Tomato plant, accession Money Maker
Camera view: tilt-top (135 deg); turntable rotation: 180 degrees
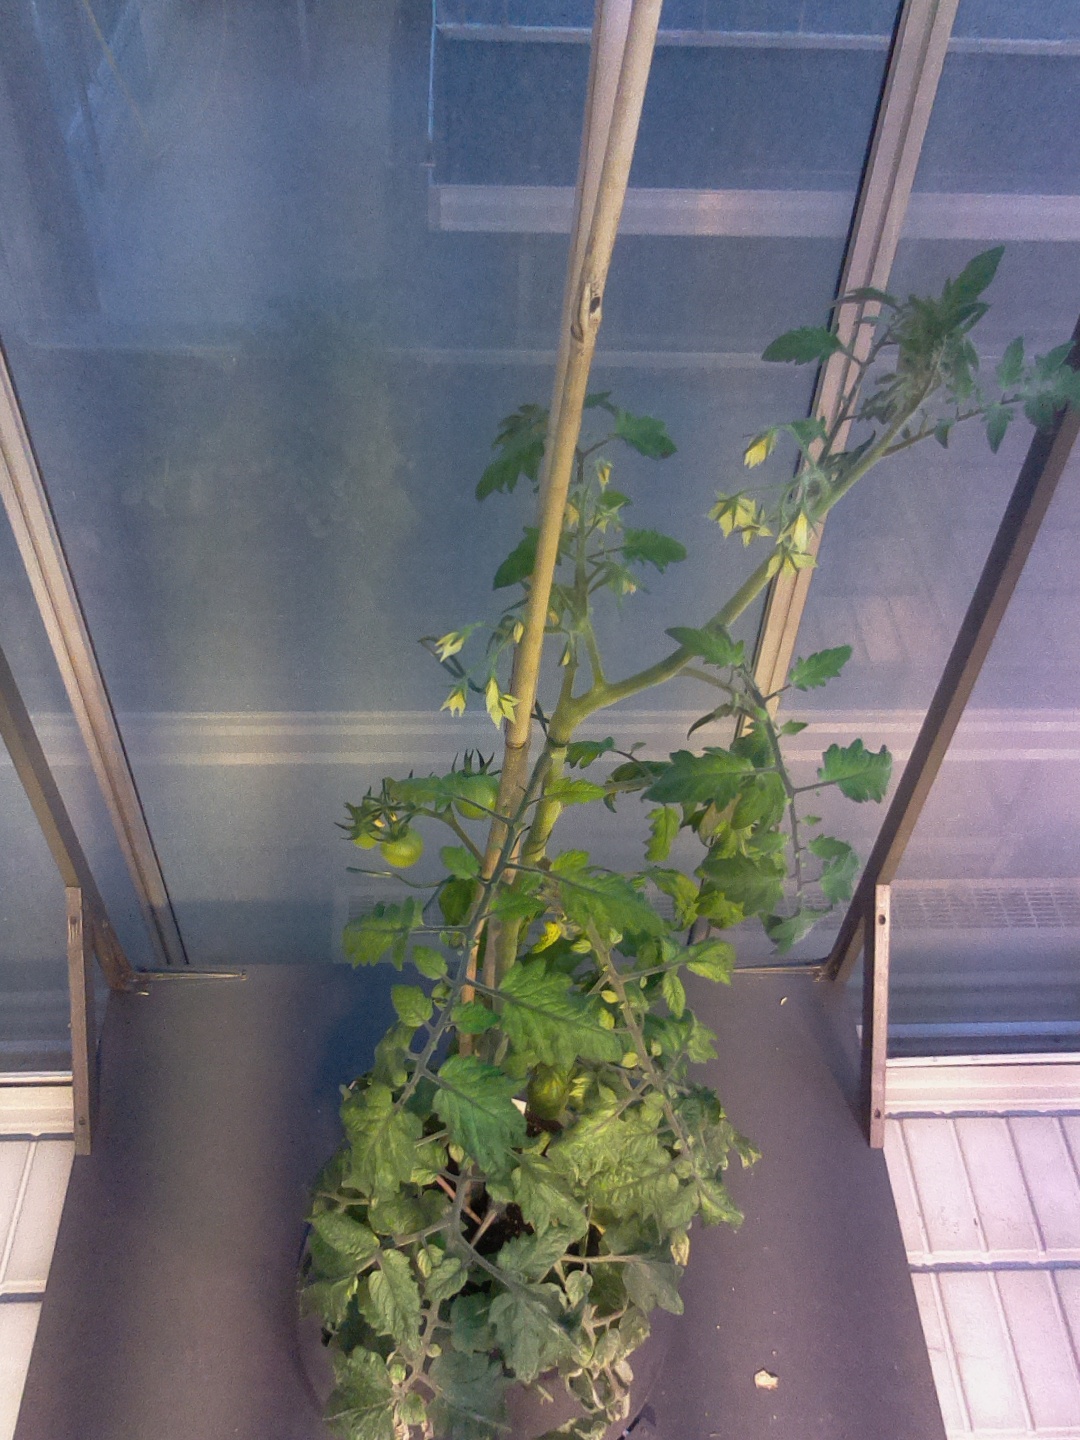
BBCH growth stage 73: 30%-40% of final fruit size